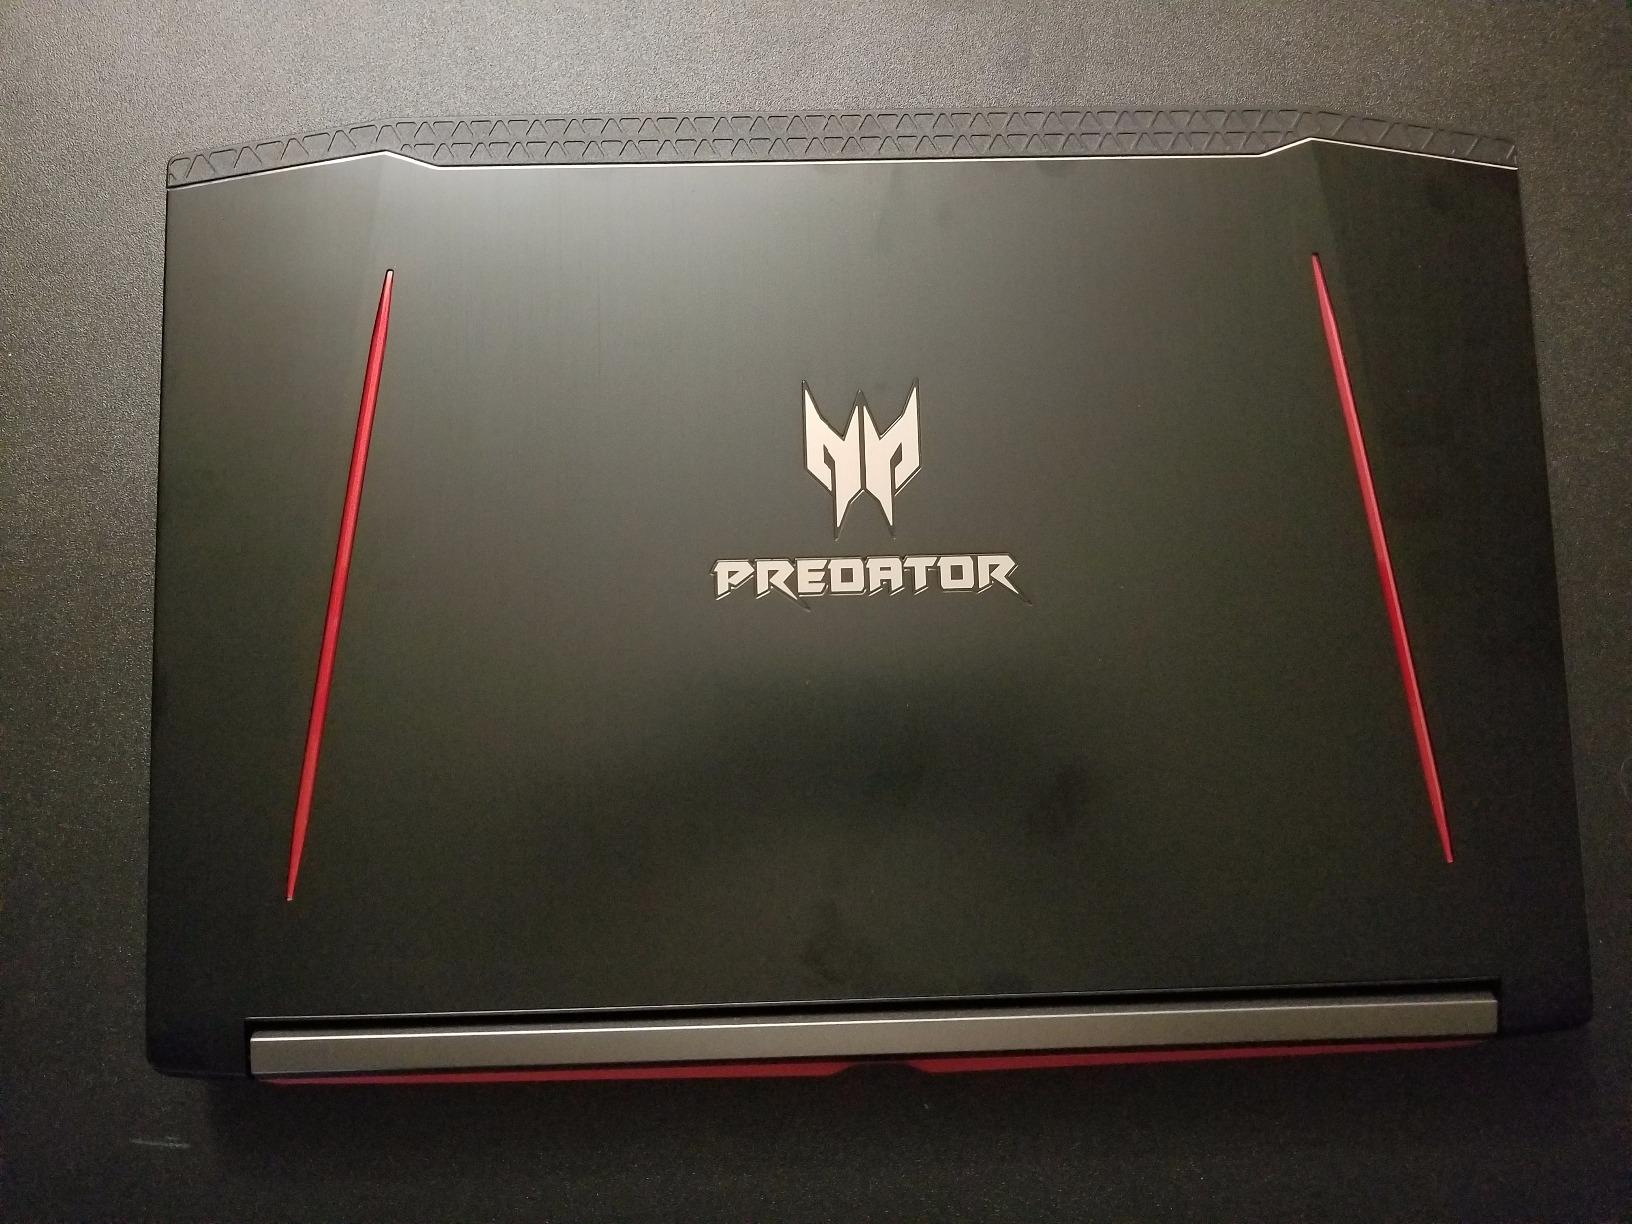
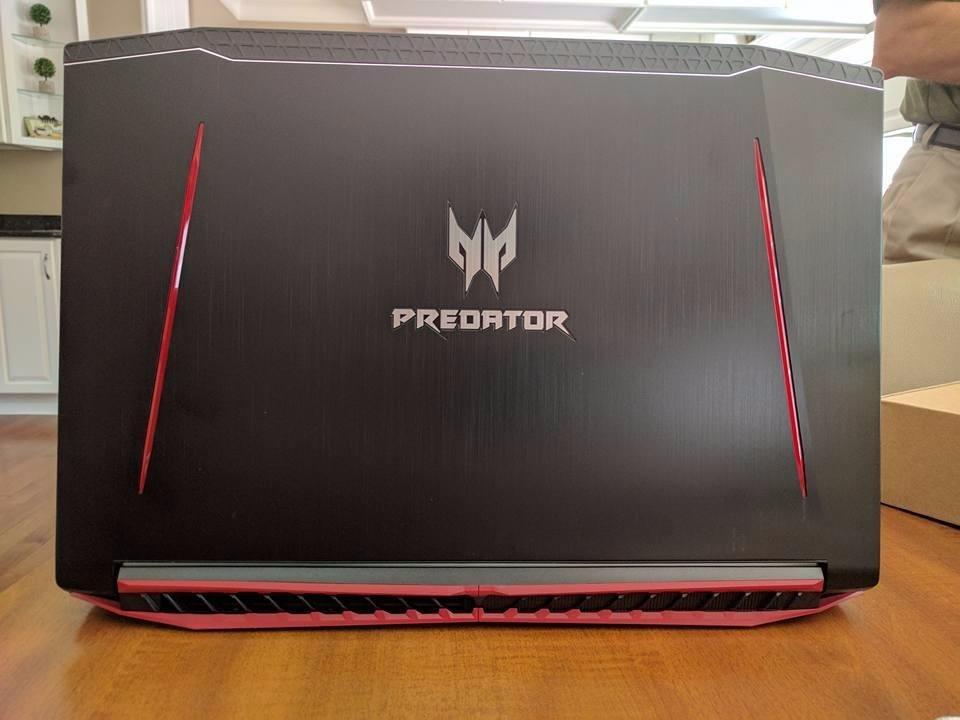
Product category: laptop
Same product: yes